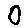
Label: 0